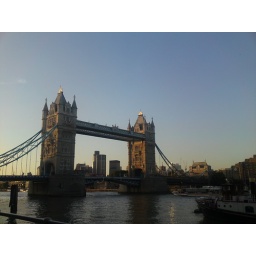
tower bridge in the setting sun